Einstürzende Neubauten

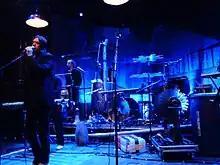
Live at "Berns" in Stockholm, April 2008: Blixa Bargeld (left) and N.U. Unruh (centre-left)

" No. 7 " (""Voice Remainders"") was released on 2 December, consisting of vocal experiments, vocal recordings, and manipulations of voice recordings, enriched with leftover instrumental tracks made with polystyrene, electronic pulses, Hammond organ, bass guitar, and metal percussion.